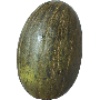
Label: Melon Piel de Sapo 1